Britain Prepared

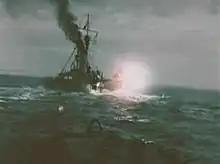
Kinemacolor still from the film

Britain Prepared is a 1915 British documentary feature film directed by Charles Urban. The film is silent and made in black-and-white with some colour sequences in the Kinemacolor additive color process.